Tapetum (botany)

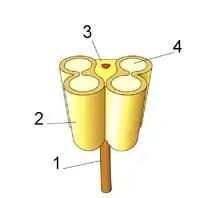
Schematic of anther (1: Filament 2: Theca 3: Connective 4: Pollen sac or Microsporangium)

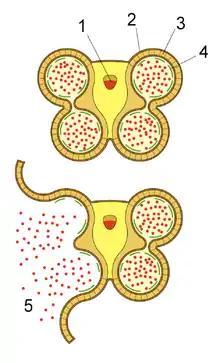
Section of anther, showing dehiscence and release of pollen (1: Vascular bundle 2: Epidermis 3: Fibrous layer 4: Tapetum 5: Pollen)

The tapetum is a specialised layer of nutritive cells found within the anther of flowering plants, located between the sporogenous tissue and the anther wall.